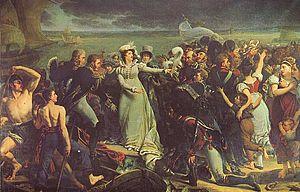
Marie-Thérèse Charlotte de France, surnommée « Madame Royale », née le 19 décembre 1778 à Versailles et morte le 19 octobre 1851 à Frohsdorf en Autriche, est le premier enfant de Louis XVI et Marie-Antoinette. Après une enfance passée à la cour, elle est la seule des enfants royaux à survivre à la Révolution française. Exilée hors de France en 1795, elle retrouve son pays de 1814 à 1830, où elle redevient l'une des personnes les plus influentes de la famille royale. Elle aurait pu devenir reine de France lors des journées de 1830. Condamnée à un nouvel exil en 1830, elle meurt en 1851 loin de son pays, sous le titre de courtoisie de comtesse de Marnes.